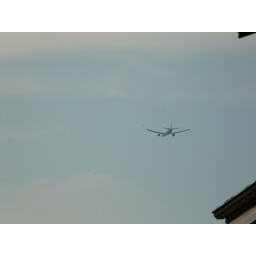
a random plane flying over my house on a beautiful evening